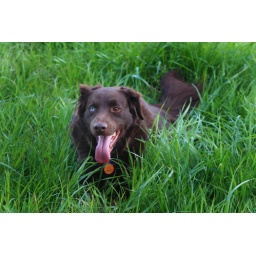
...and the green grass grows all around and around.